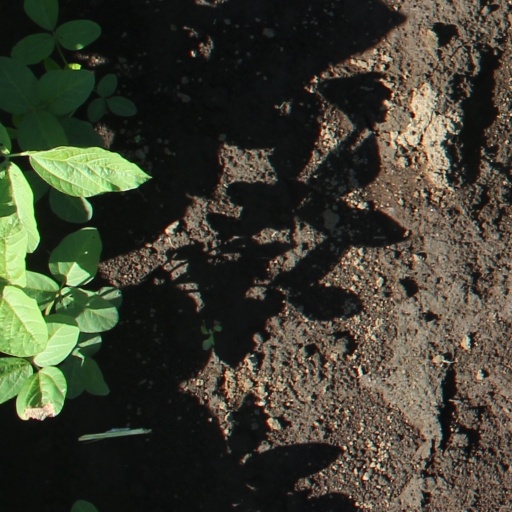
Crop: soybean